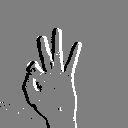
ASL letter: f